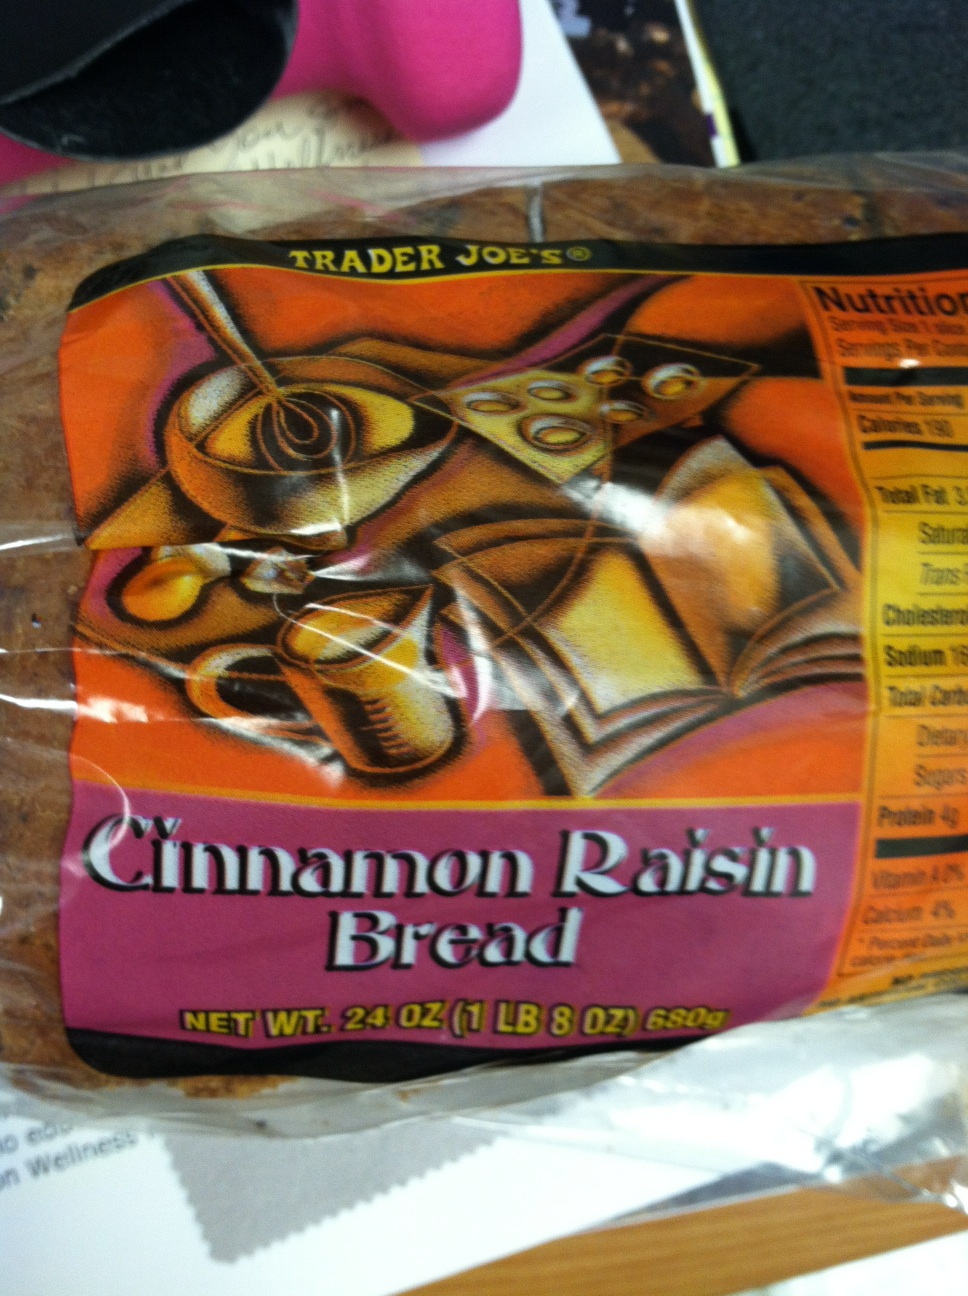Question: what is this?
Answer: cinnamon raisin bread